Johann Friedrich Overbeck

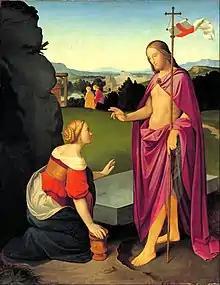
"Easter Morning"

Overbeck left Lübeck in March 1806, and studied at the academy of Vienna, then under the direction of Heinrich Friedrich Füger. While he gained some of the polished technical aspects of the neoclassic painters, he was alienated by lack of religious spirituality in the themes chosen by his masters. He wrote to a friend that he had fallen among a vulgar set, that every noble thought was suppressed within the academy and that losing all faith in humanity, he had turned inward to his faith for inspiration.